Haynes International Motor Museum

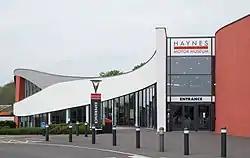
Main building of the Haynes Motor Museum

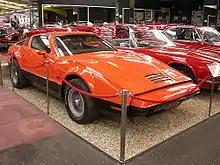
A rare Canadian-built Bricklin held in the collection

Haynes Motor Museum at Sparkford near Yeovil in Somerset, England, contains over 400 cars and motorcycles and a collection of other automobilia.